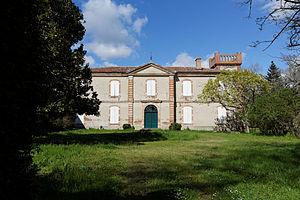
Frouzins (Haute-Garonne, France) - Château des Demoiselles. This building is indexed in the Base Mérimée, a database of architectural heritage maintained by the French Ministry of Culture,
Cet article recense une partie des monuments historiques de la Haute-Garonne, en France.